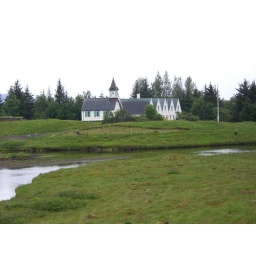
So many incredible sights and trolls and trolls in rocks but no real trees